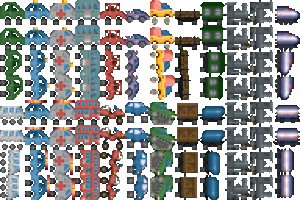
Exemple de sprites